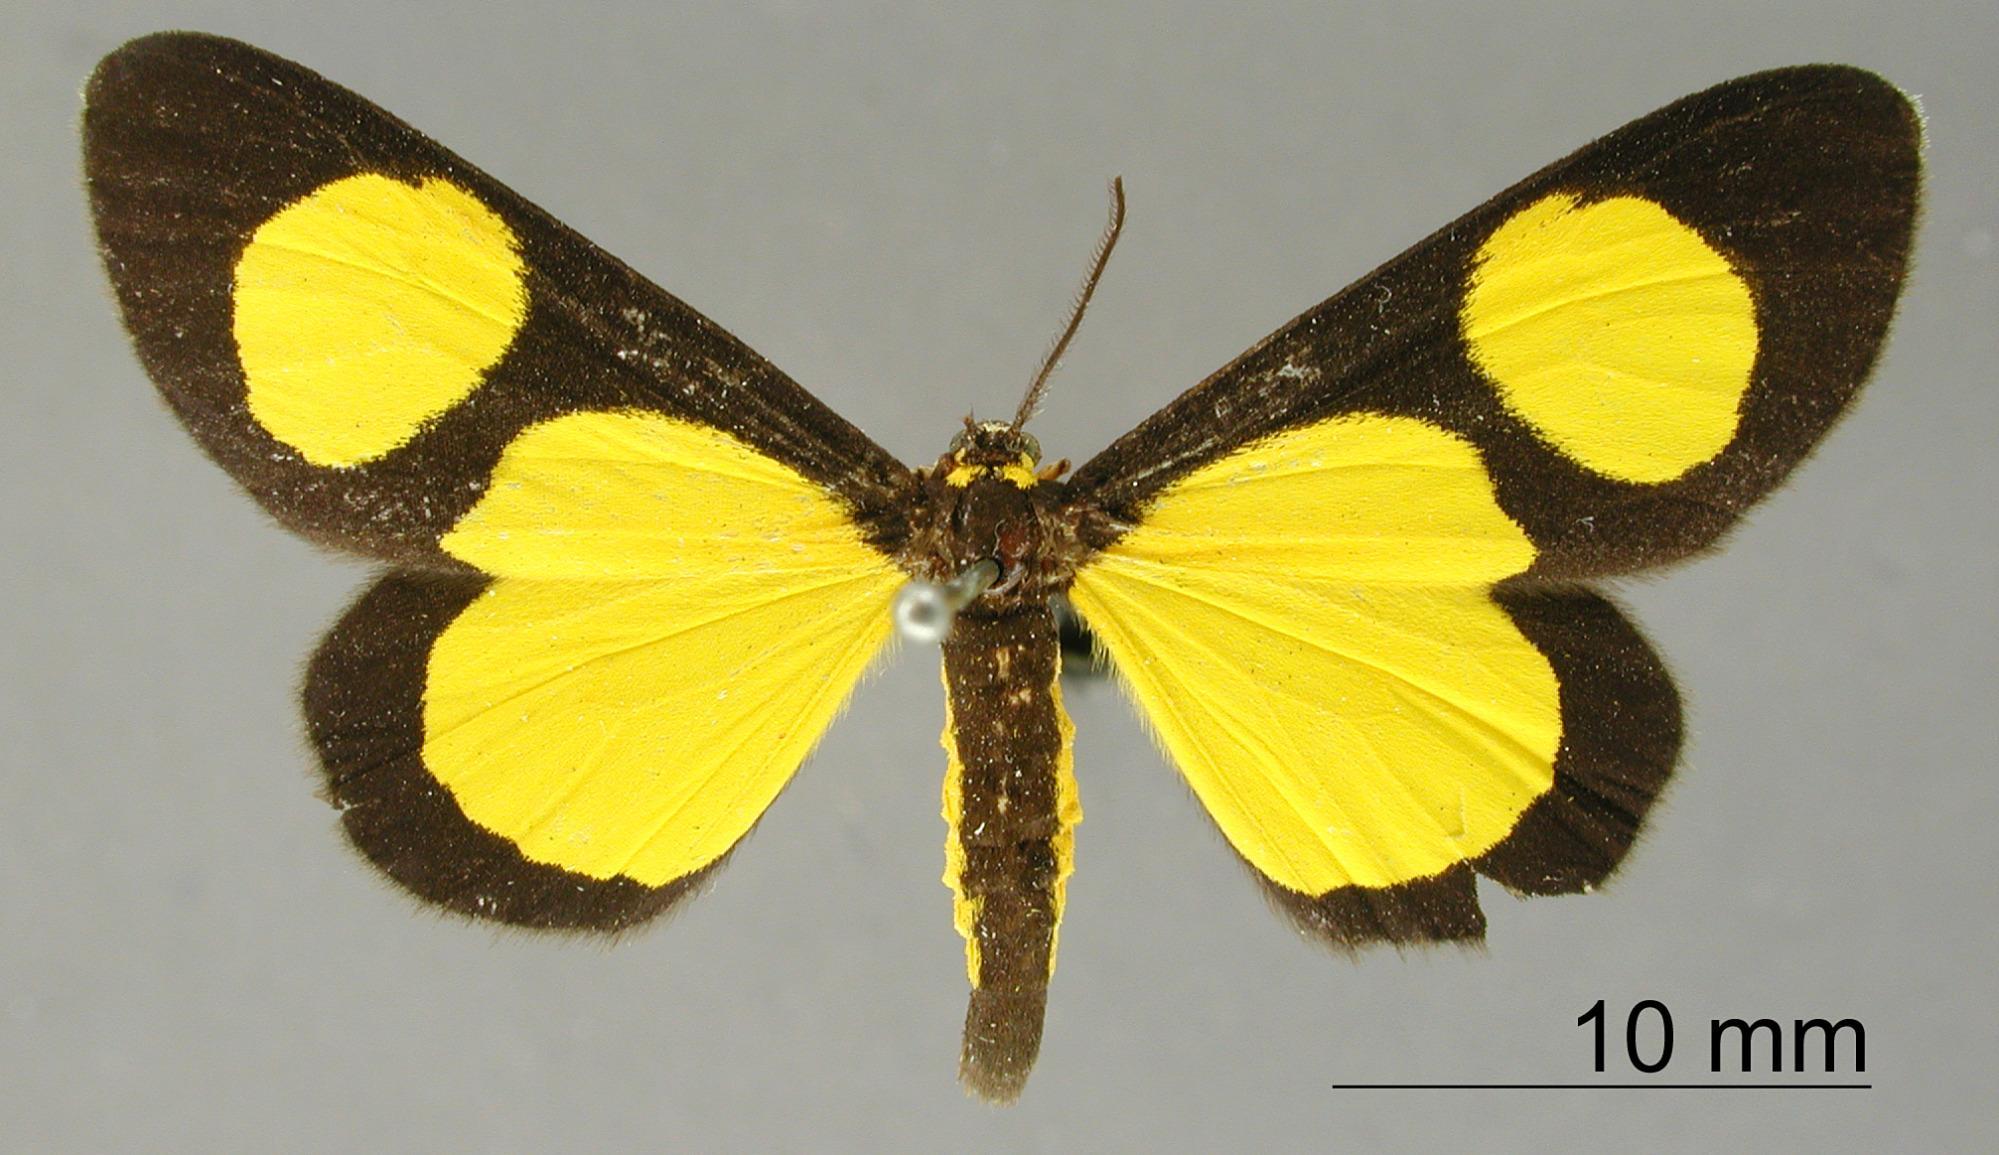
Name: Flavinia jalapae
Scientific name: Flavinia jalapae Schaus, 1890
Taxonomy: Animalia, Arthropoda, Insecta, Lepidoptera, Geometridae, Sterrhinae
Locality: Jalapa, Veracruz-Llave, Mexico